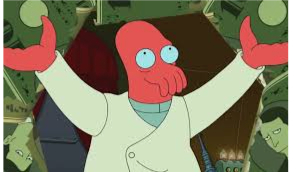
Portrait style: Cartoon Portrait